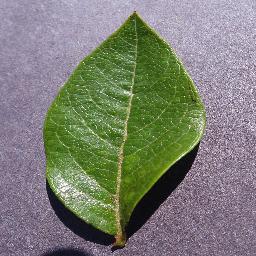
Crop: blueberry
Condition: healthy